Peters Paper Company Warehouse

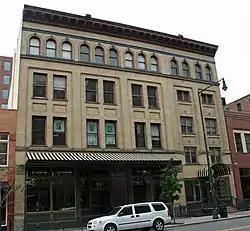
The front elevation in 2009.

The Peters Paper Company Warehouse, in Denver, Colorado, has been listed on the National Register of Historic Places since 1988. It was built in 1899, expanded in 1915, and served as a paper company warehouse until 1942.